Dmanisi hominins

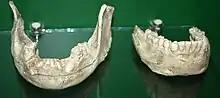

More discoveries followed. In 2000, another hominin jaw (D2600) was discovered,' this time at a slightly lower layer (i.e. older) than the rest of the fossils.' This jaw was very large and had highly developed posterior molar teeth. The following year, Skull 3 (D2700) and its corresponding jaw (D2735) was discovered, almost perfectly preserved.' On account of its erupting wisdom teeth, Skull 3 was determined to be the skull of a subadult.' In 2002, the toothless skull of an old individual, Skull 4 (D3444, the associated jaw, D3900, was discovered in 2003) was discovered. Both Skull 3 and Skull 4 were noted as preserving a series of very primitive characteristics. The final skull, Skull 5 (D4500), was discovered in 2005. The skull matched the jaw found in 2000 and the two were concluded as having come from the same individual.' The skulls were significant not only in their set of unique features. Skull 5 was the first found completely preserved adult hominin skull from the Early Pleistocene,' and Skull 4 is the only toothless hominin discovered in such early sediments.